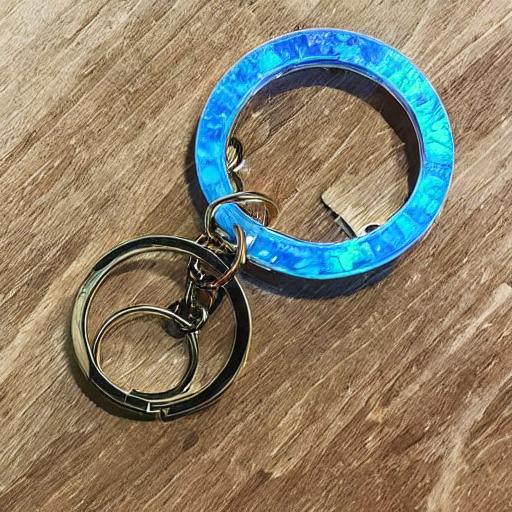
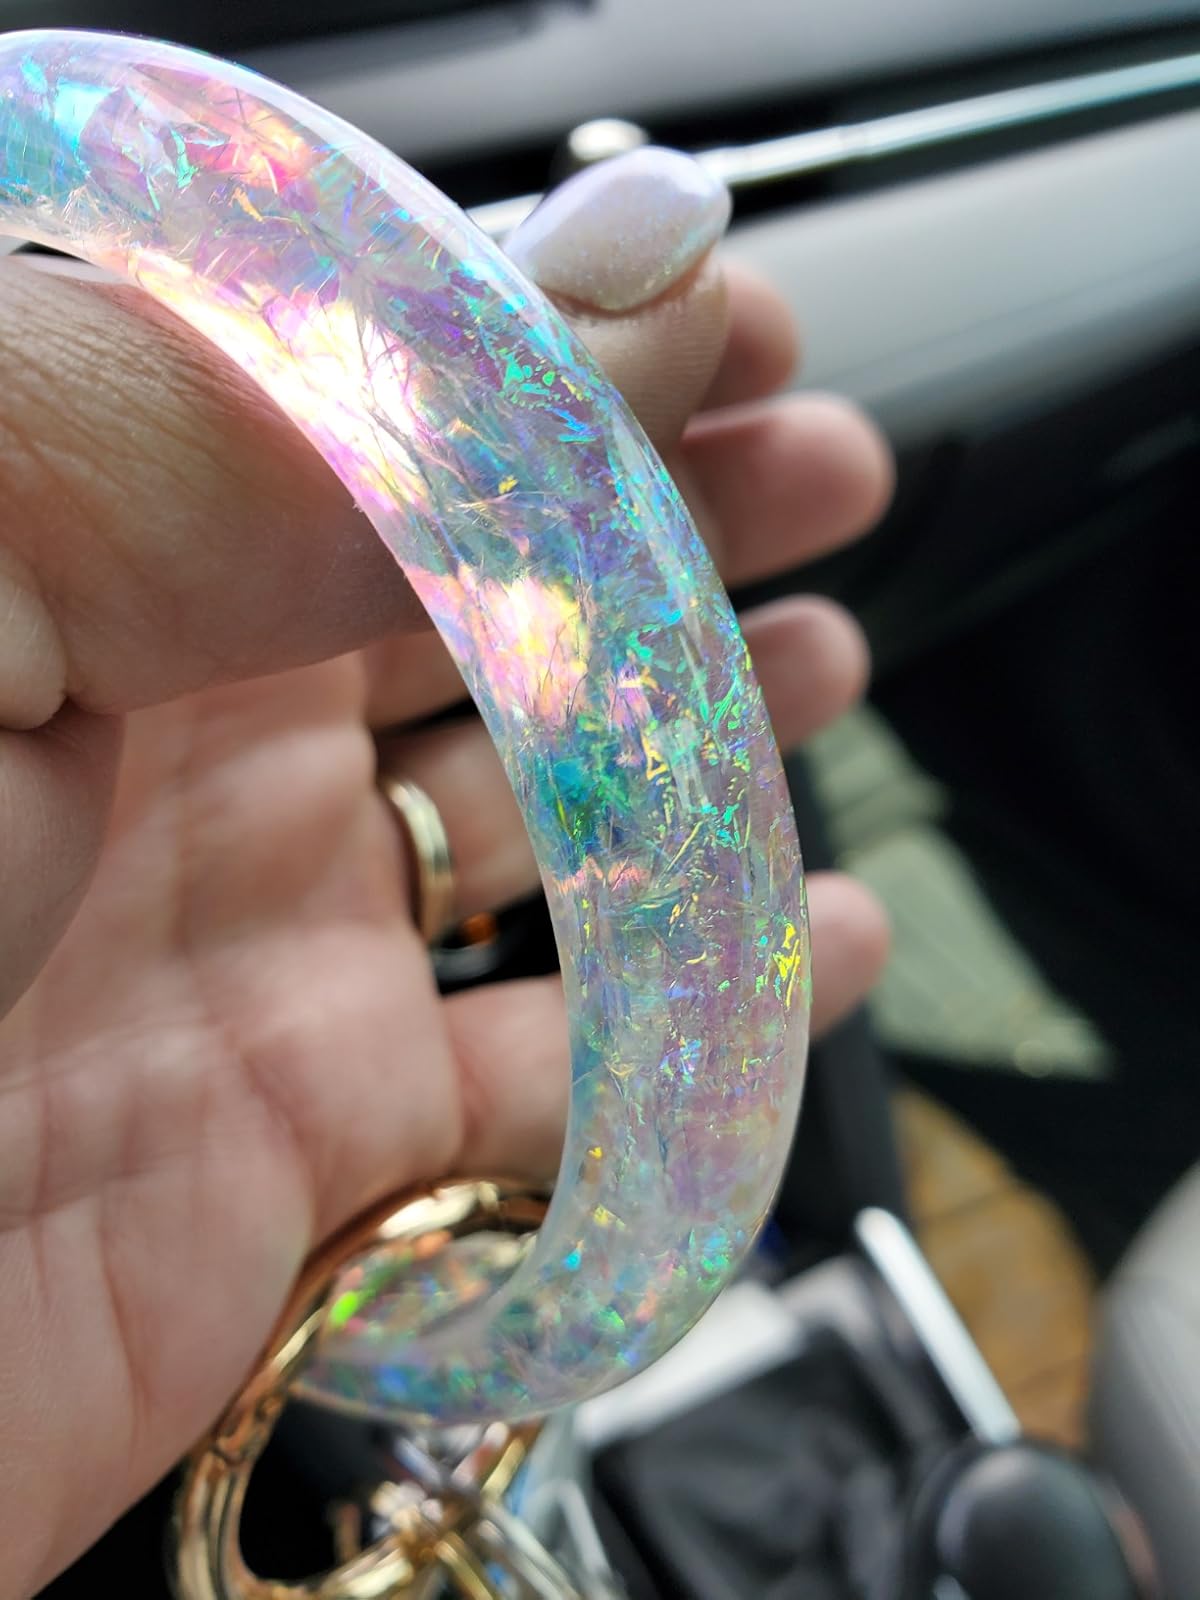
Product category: accessories_keychain
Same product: no